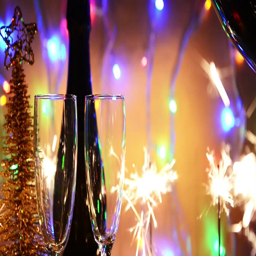
champagne is poured into glasses on a background of lights and garlands .